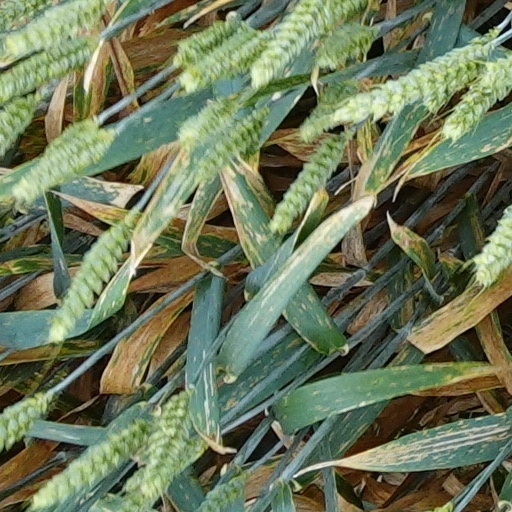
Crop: wheat